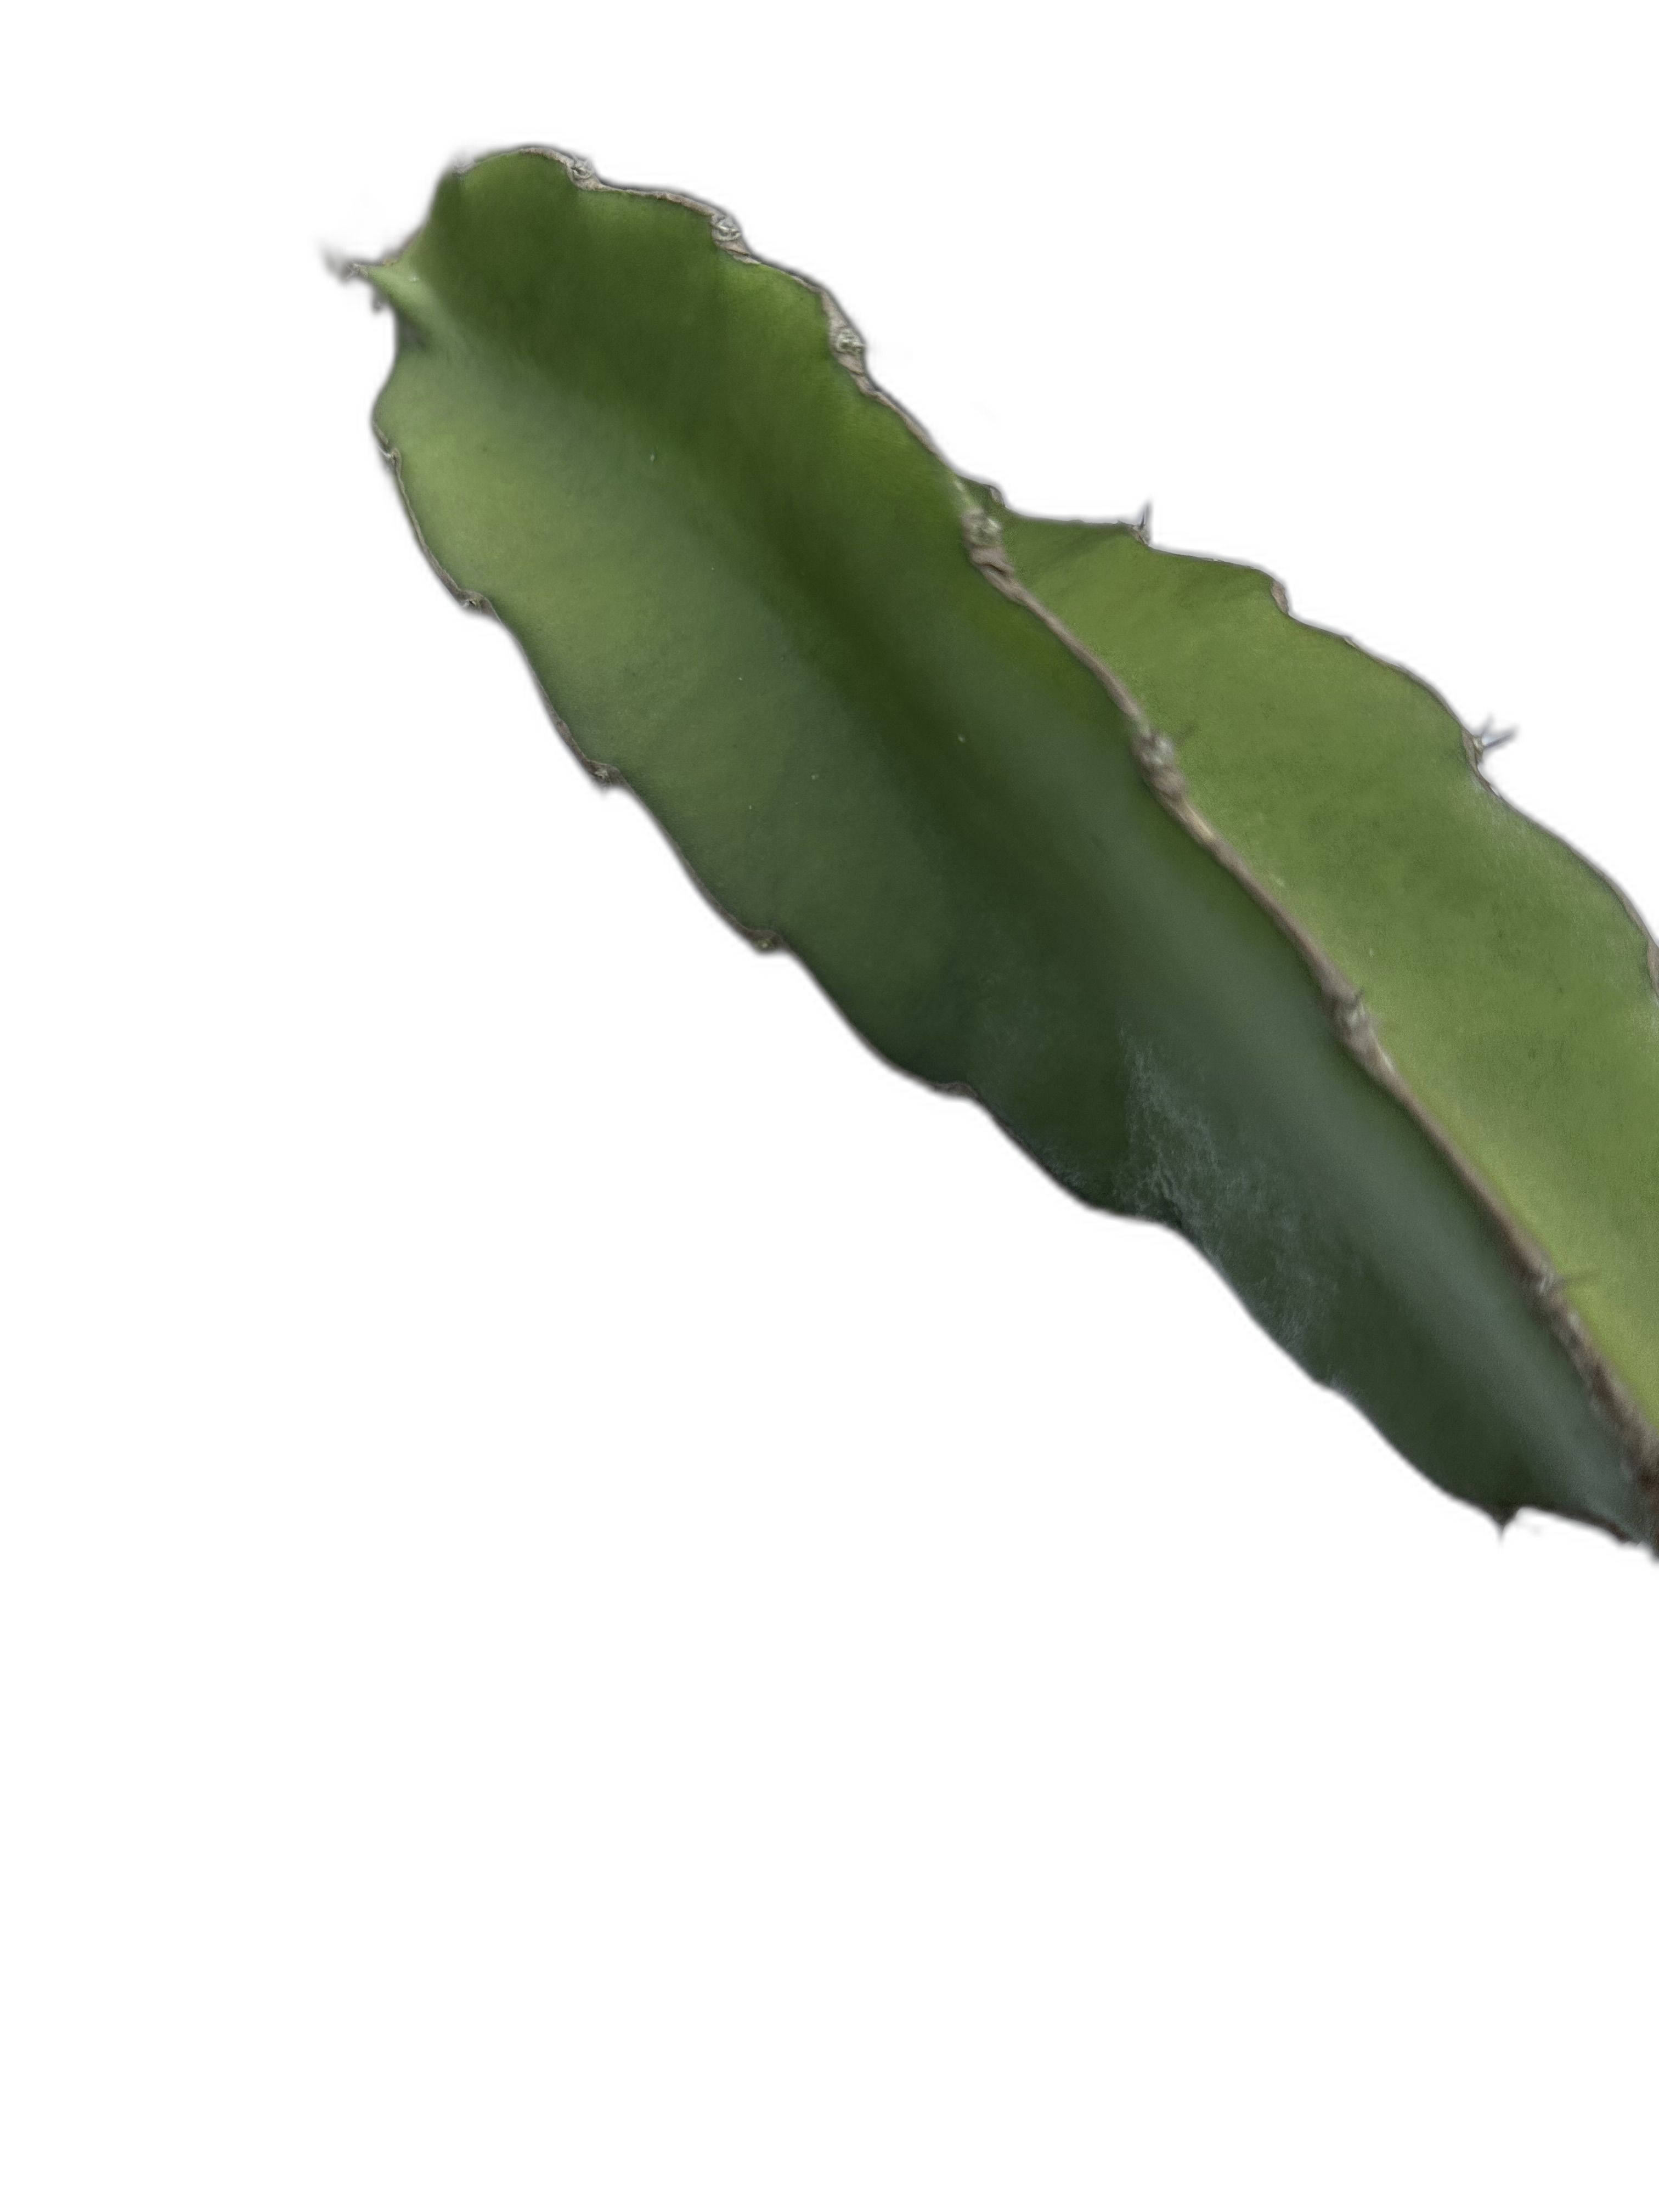
Label: Good leaf